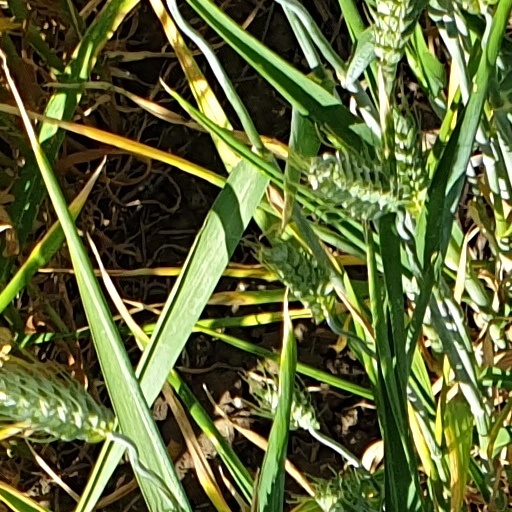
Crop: wheat